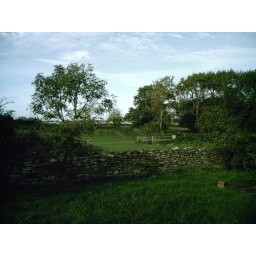
Dry stone wall in rural Wiltshire